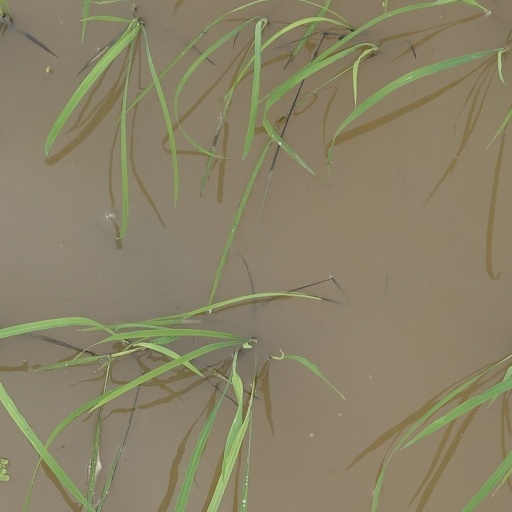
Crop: rice